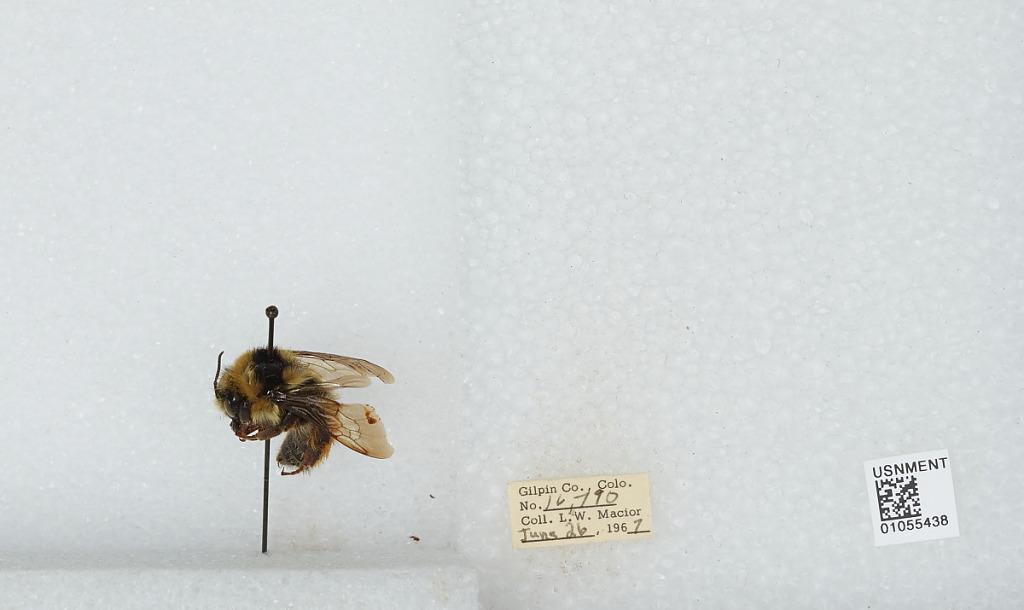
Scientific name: Bombus (Pyrobombus) bifarius Cresson
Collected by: L. Macior
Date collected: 1967-6-26
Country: United States
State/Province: Colorado
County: Gilpin
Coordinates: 39.905, -105.589